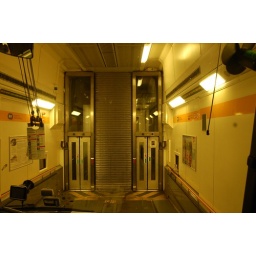
Vladimir, our A++ driver parks his bus &amp;amp; trailer in the train like he does it every day